Oleg Khvostov

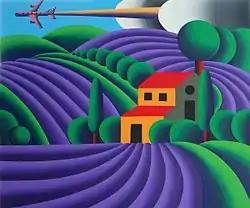
Provence Landscape, canvas, acryl, 2012

On return from Gridchinhall Khvostov rented a studio on the territory of an ex-factory "Red triangle" and started working on his new series of landscapes. On February, 14 in 2013 he presented his new works in the "Lust" series at the exhibition in the AL Gallery. After a year Khvostov finally managed to organize an exhibition at Marat Guelman's: the same series of landscapes but with the different idea was exhibited in the "Cultural Alliance" gallery in the Art Center Winzavod under an ironic name "Lavandos", an allusion to Provance lavender fields and Russian criminal argot In October, 2013 Khvostov's paintings were presented at SWAB Barcelona, International contemporary art fair, in November – became a part of the AL Gallery's stand at the art fair Contemporary Istanbul 2013. In February, 2014 his "New Leniniana" series was repeatedly exhibited in Razliv for the jubilee exhibition "90", commemorated to Vladimir Lenin's memorial day. On the exhibition closing day the artist handed all eight works of the series to the Razliv Lenin Museum. The next Khvostov's exhibition is planned in Gridchinhall for December, 2015 and January, 2016. It is going to include his latest works, painted in 2014-2015х.